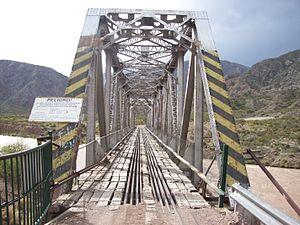
Le Chemin de fer Mendoza à Valparaiso, appelé aussi "Transandino", fut mis en service en 1910 et cessa son service de transport de voyageurs en 1978, puis son activité de fret marchandises quatre ans plus tard, en raison d'éboulements. C'est le Chemin de fer transcontinental à la plus haute altitude au monde, avec un passage à 3 750 mètres, au Pas de la Cumbre, non loin du sommet de l'Aconcagua. Prolongée jusqu'à, la voie permet d'aller d'un océan à l'autre sur une distance totale de kilomètres.